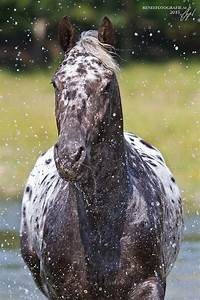
Label: cavallo